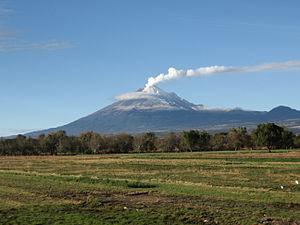
Le Popocatepetl, en espagnol Popocatépetl, est un volcan du Mexique situé à 70 kilomètres au sud-est de Mexico, dans les États de Puebla et de Mexico. Avec 5 426 mètres d'altitude, il est la deuxième plus haute montagne du pays après le pic d'Orizaba, un autre volcan.